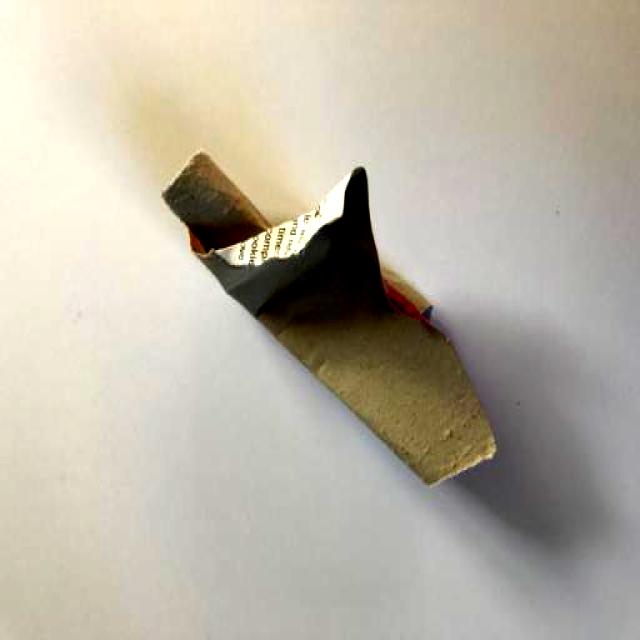
Label: Paper